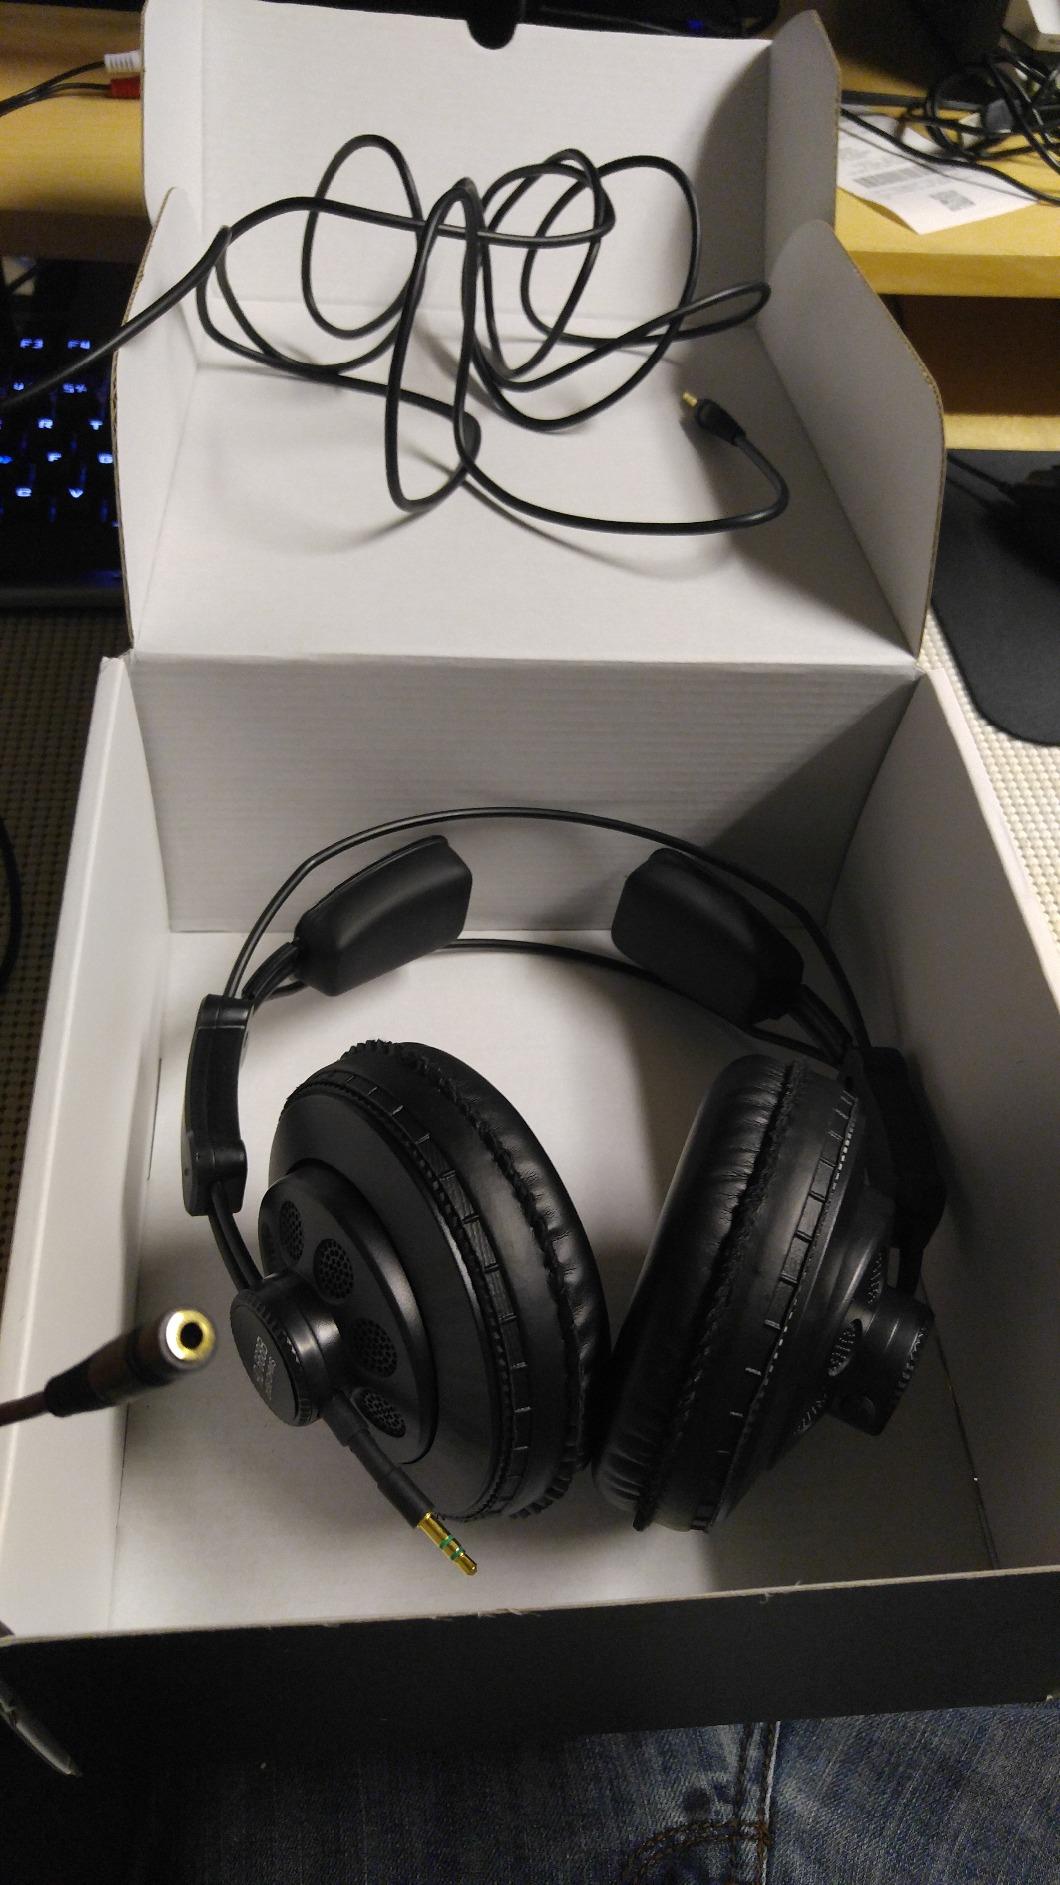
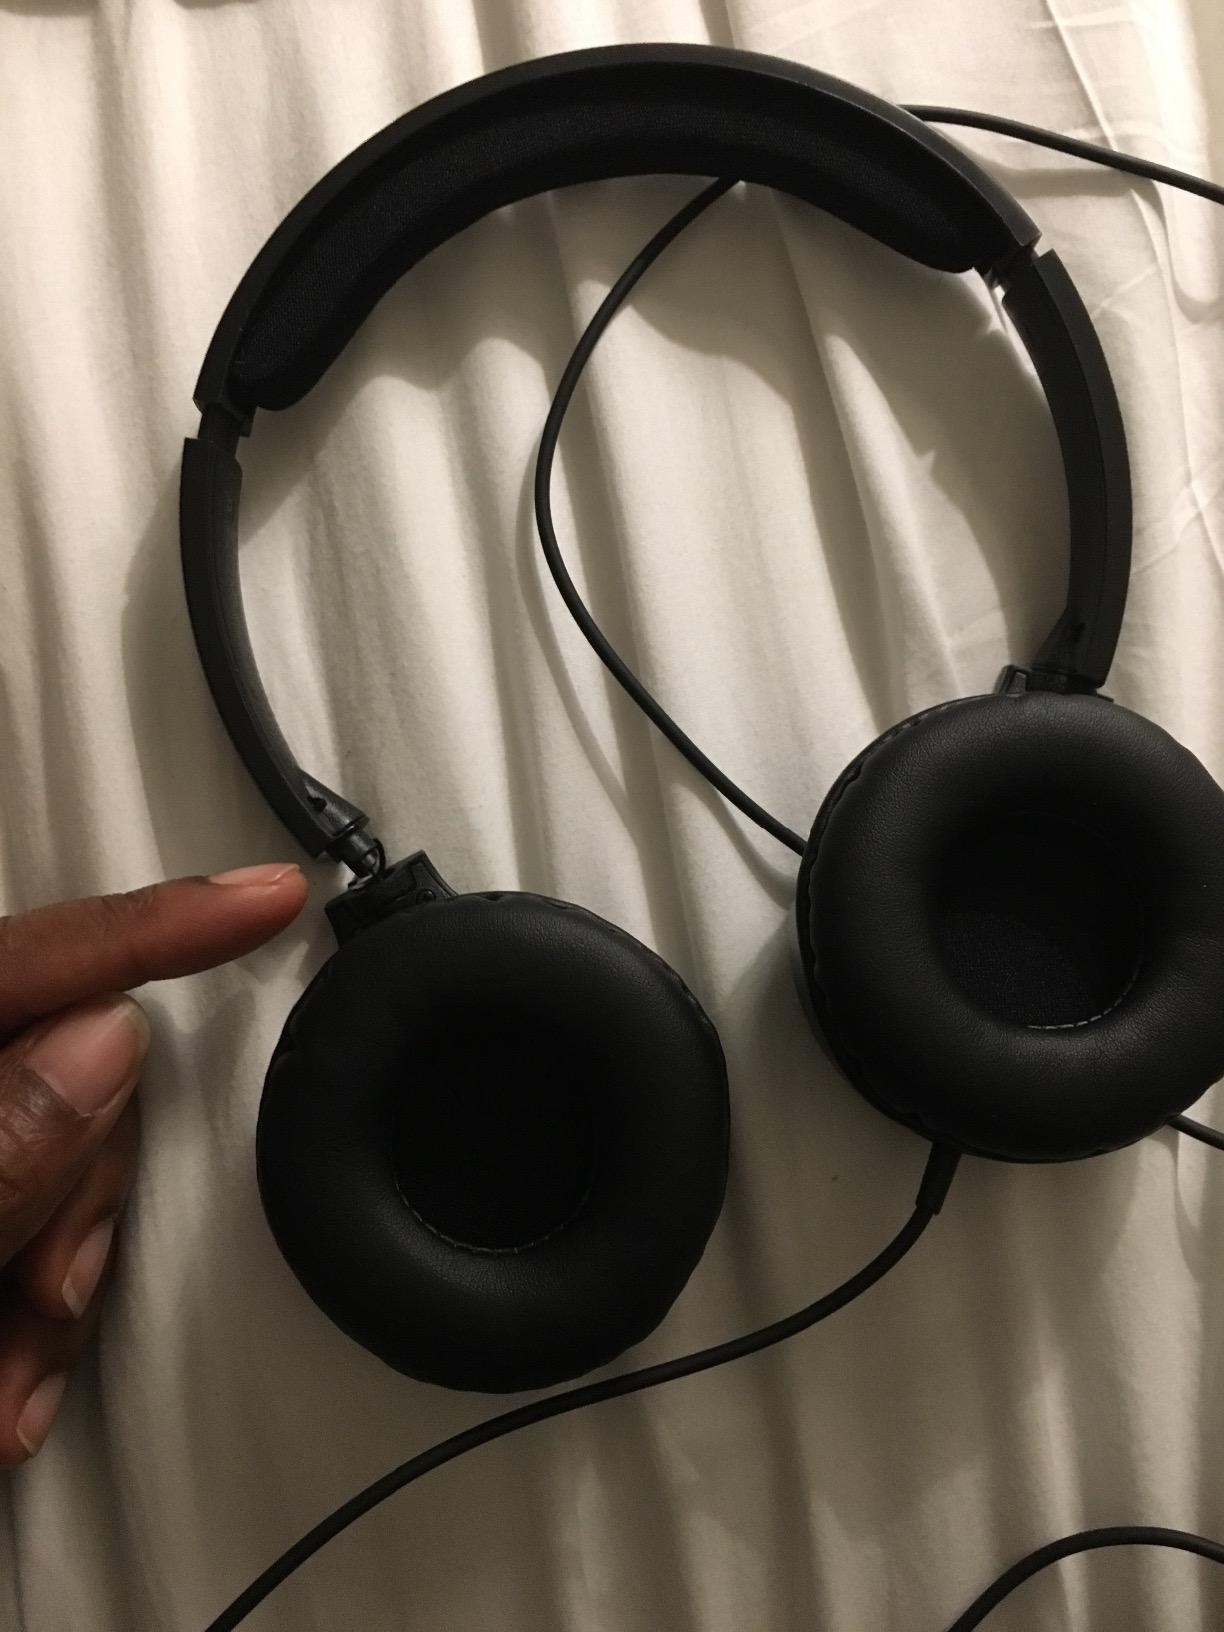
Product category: headphones
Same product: no